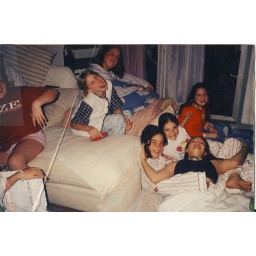
the girl in the black hacked off stephanie kupfer's( girl in the red jamies) hair that night